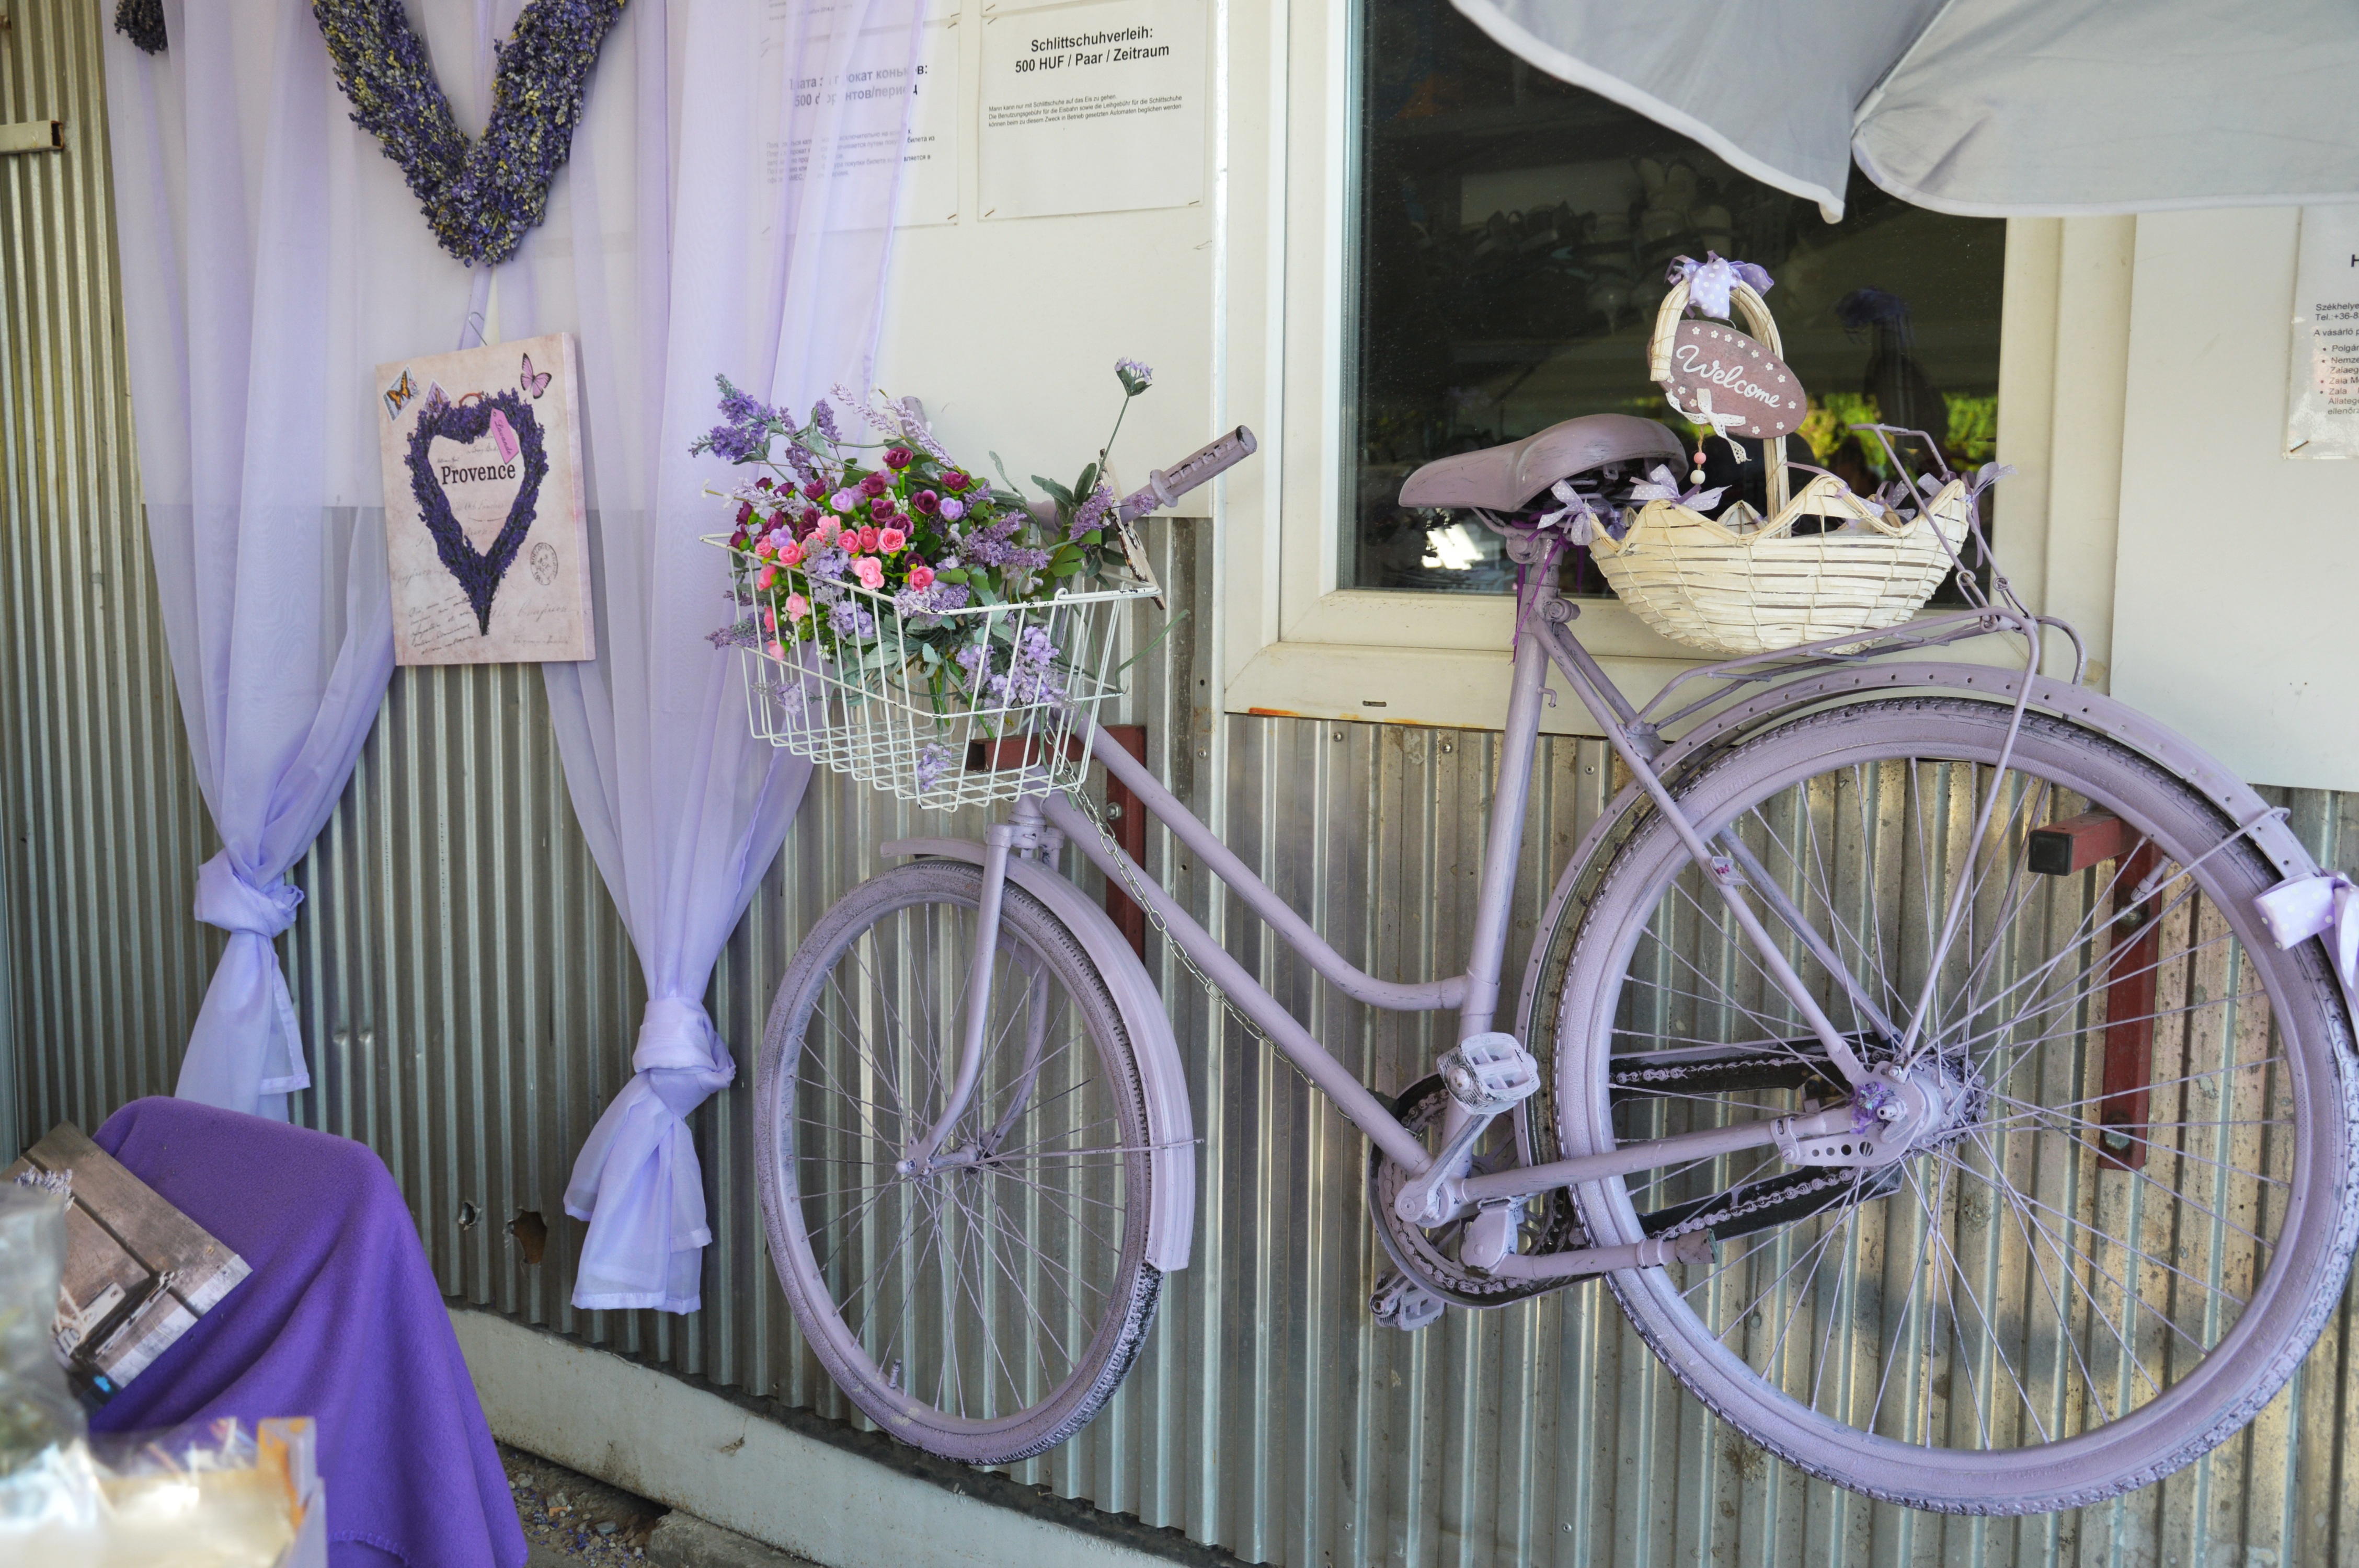
purple, bicycle, bike, spring, vehicle, lavender